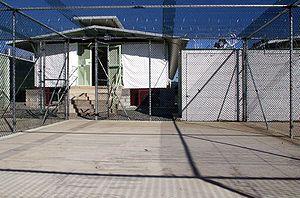
Le camp Delta est un centre de détention permanent situé dans la baie de Guantanamo à Cuba, remplaçant les installations temporaires du camp X-Ray. Il est situé dans la zone de la baie contrôlée par les États-Unis. Ces premières installations sont construites entre le 27 février et mi-avril 2002. Il est composé de 6 camps, chacun ayant une spécialisation soit dans le type de détenus enfermés soit dans sa destination. Les prisonniers, dénommés détenus, n'ont pas de droits clairement établis, à cause de la localisation du camp à l'extérieur du sol américain. De nombreuses allégations de tortures et de sévices sur les prisonniers ont été rapportées.
Cette liste de détenus du camp de Guantánamo n'est pas exhaustive. Ces personnes ont été considérées par l'administration Bush comme des « combattants ennemis » non protégés par les Conventions de Genève à propos des prisonniers de guerre. Au total, 779 individus sont passés par cet établissement entre 2002 et décembre 2008 ; il en restait 209 à la mi-juin 2009. Une vingtaine d'entre eux est en cours de jugement devant les commissions militaires de Guantanamo. De nombreux témoignages de torture ont été rapportés, et des membres de l'administration ont parfois avoué des sévices. Neuf détenus sont morts à Guantanamo, le dernier en date étant Adnan Fahran Abdul Latif.